AntiVirus (web series)

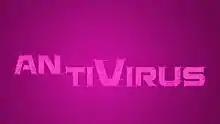
Title card

antiVirus is an Armenian online show on YouTube, first aired on June 8, 2012. It is the first video blog in Armenia. It criticizes the negative phenomenons and the behavior of certain groups of the Armenian society they consider bad. Their goal is to "show the society what is the problem and how it can be solved". The show is hosted by Gor Hakobyan, directed by Hayk Barseghyan and promoted by Vahagn Tadevosyan, all three young man from Gyumri, Armenia's second largest city known for its humor.